Tracy Thermal Generating Station

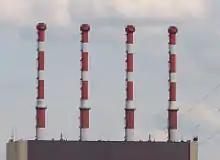
Close-up view of four red and white chimneys.

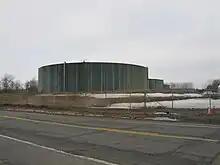
The fuel storage tanks.

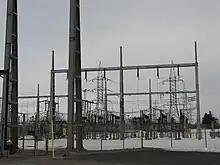
The high voltage terminal station, next to the plant.

Thermal power plants play a marginal role in Hydro-Québec's system, which is dominated by hydropower. In 2009, non-nuclear thermal generation accounted for 4.4% of nameplate capacity but only generated 446 GWh, 0.3% of total energy production. More expensive to run and more polluting than hydroelectric power plants, thermal plants are used to generate power during peak conditions, but most of the company's thermal plants serve remote communities not connected to the main power grid in Nunavik, on the Lower North Shore, in Haute-Mauricie and in the Magdalen Islands.